Pforta monastery

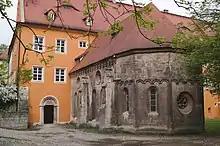
So-called Abbot's Chapel of Pforta monastery

As a sign of the economic power of the monastery, the Cistercians were able to commission a new church and abbot's chapel ("Abtskapelle") between 1251 and 1268, both of which are of artistic and architectural quality. Rare elements were still to be found in the structure such as the latrine and the chamber of the infirmary. It constitutes the high point of Romanesque interior design in the local cultural landscape and stands out thanks to the opulent and yet balanced profiles of the wall design above the columns with their many shaft tori and leaping impost heights.